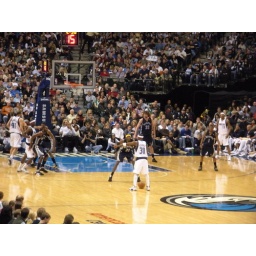
This is funny. It looks like the ball is just laying there on the ground in front of Terry